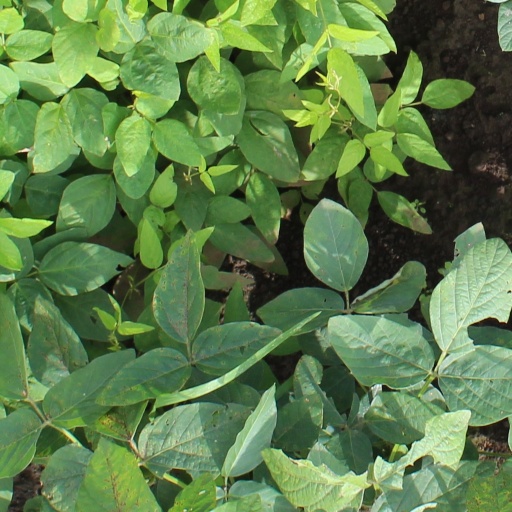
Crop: soybean